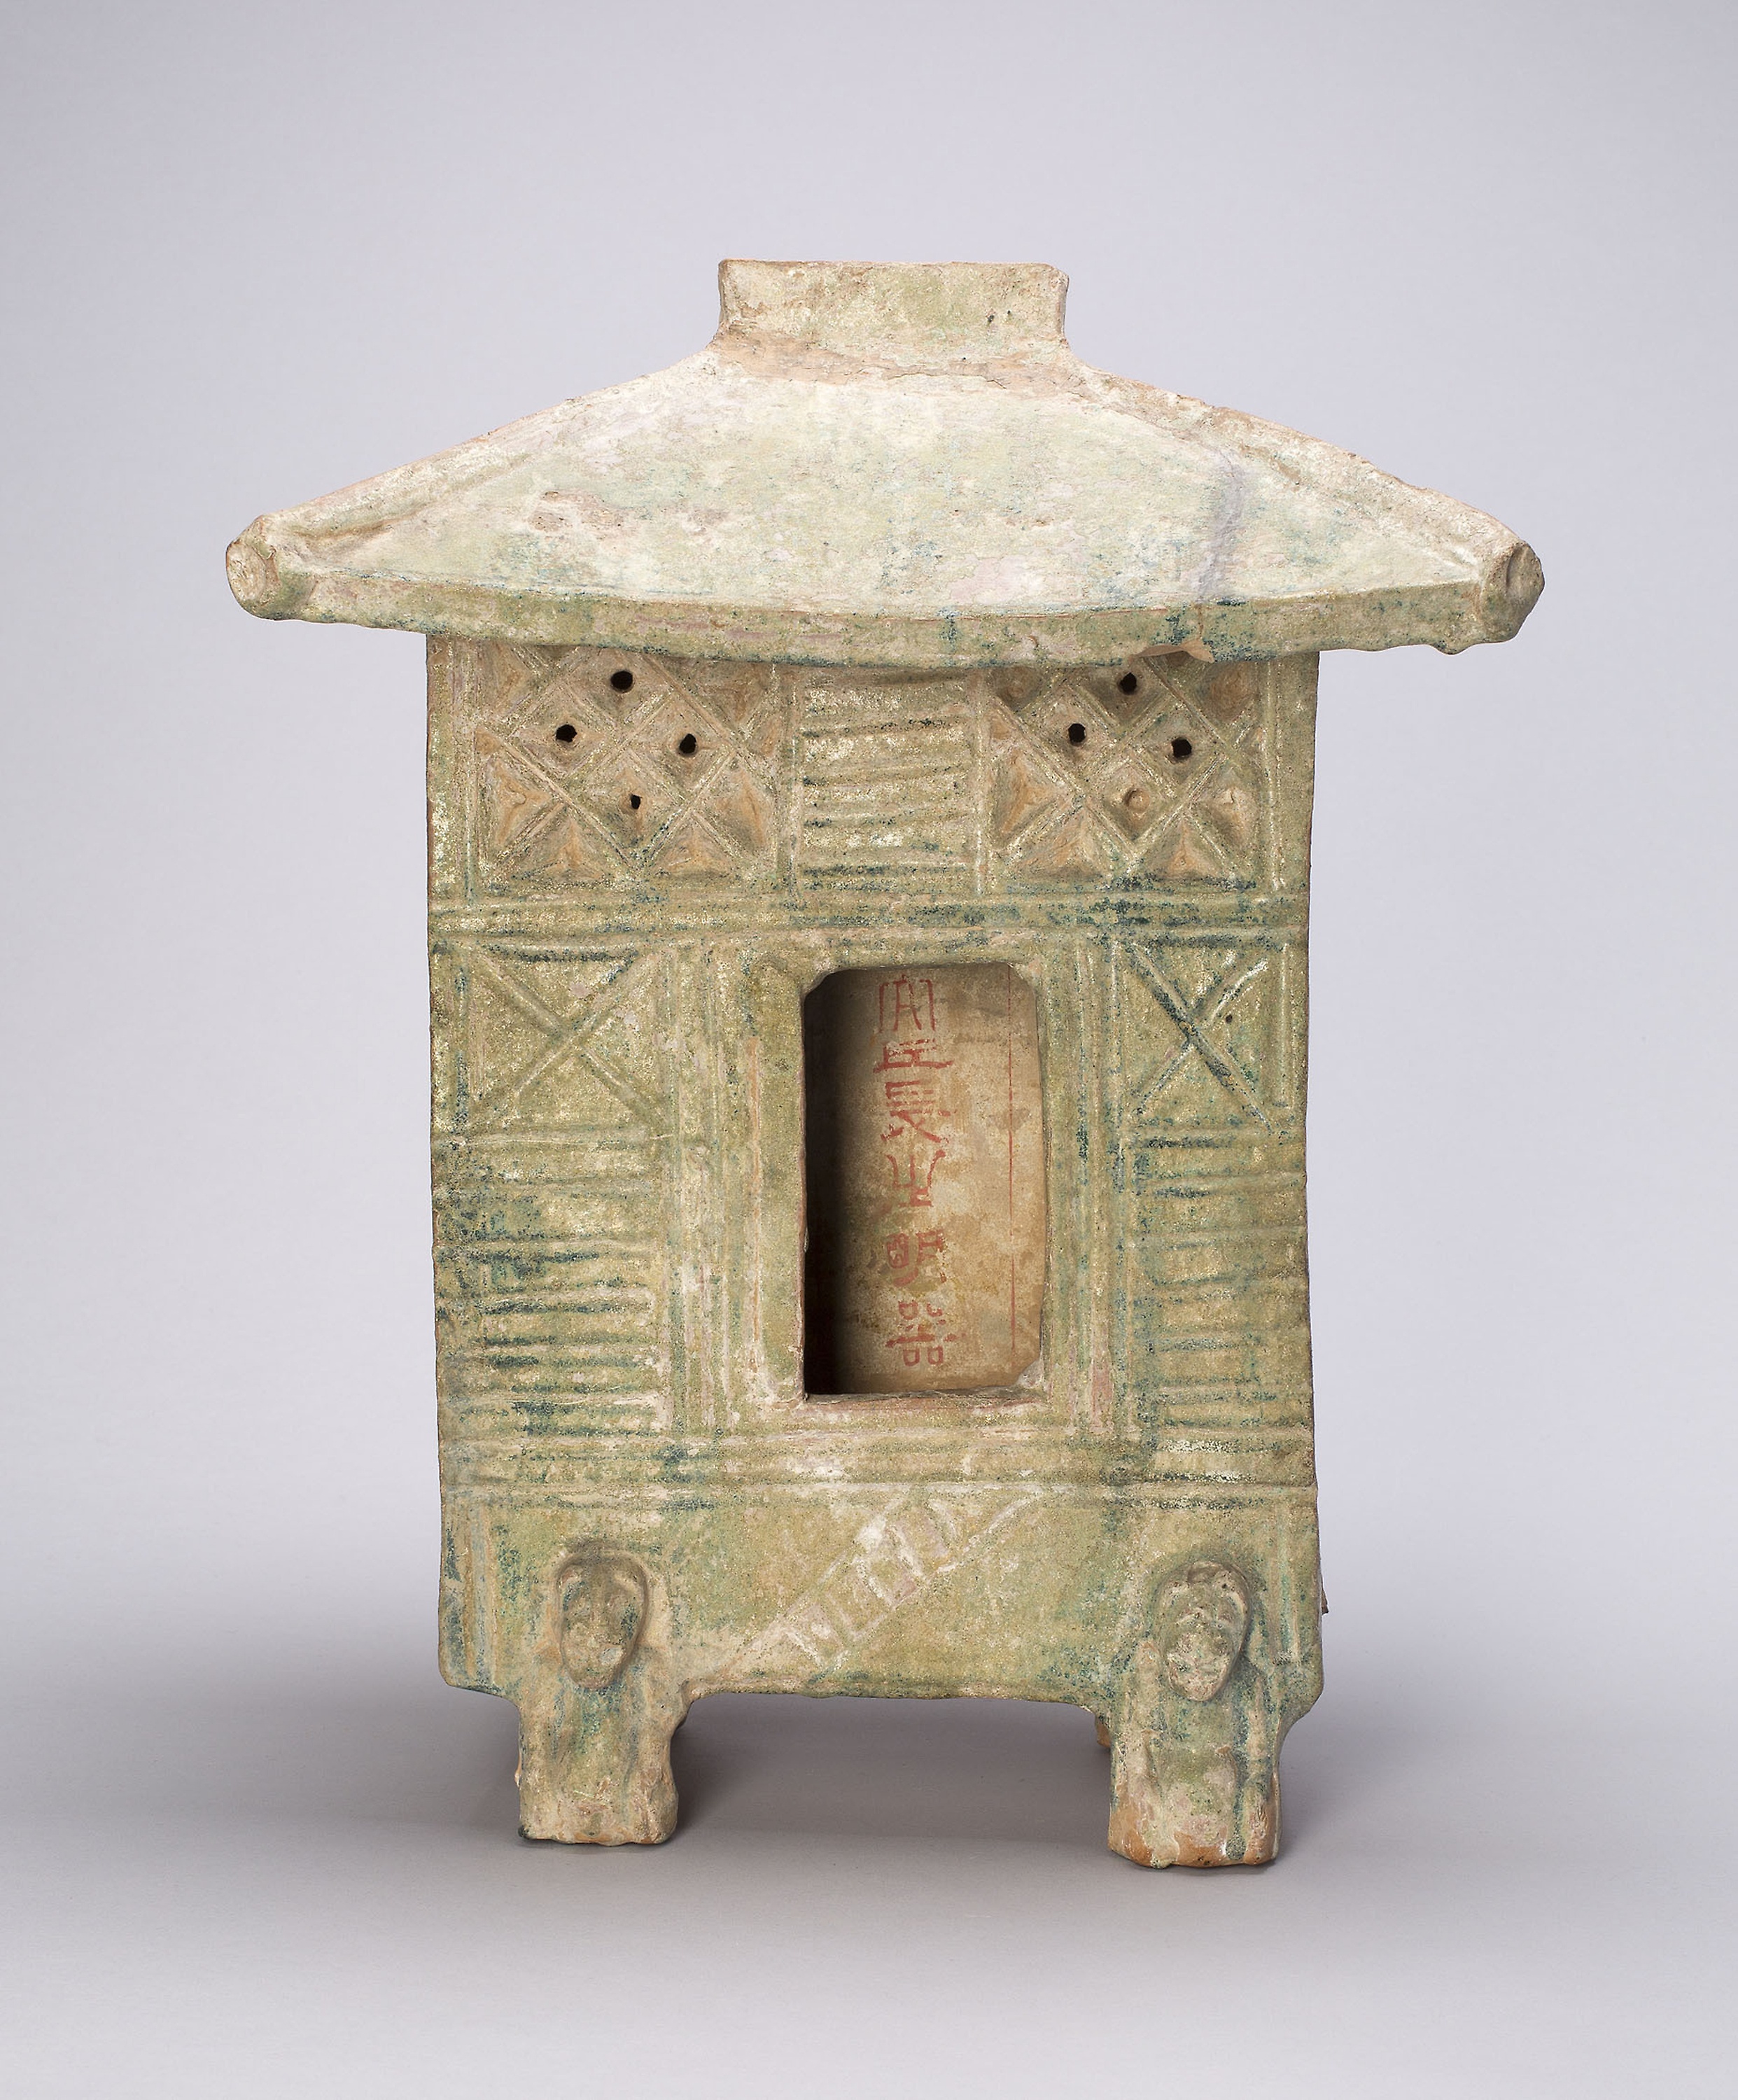
birdhouse, artifact